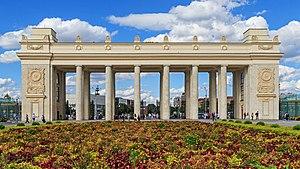
Le Parc Central de Culture et de Détente est un parc d'attractions de Moscou. Il est plus connu sous le nom de Parc Gorki, du nom de l'écrivain russe Maxime Gorki.
Moscou est la capitale de la Russie et compte environ douze millions six cent mille habitants intra muros sur une superficie de 2 510 km² ce qui en fait la ville la plus peuplée à la fois du pays et d'Europe. Sur le plan administratif Moscou fait partie du district fédéral central et a le statut de ville d'importance fédérale qui lui donne le même niveau d'autonomie que les autres sujets de la Russie. Elle est quasiment enclavée dans l'oblast de Moscou, mais en est administrativement indépendante. Ses habitants sont les Moscovites. Moscou se situe dans la partie européenne de la Russie au milieu d'une région de plaine. Sa latitude élevée lui vaut un climat froid et continental. Le Kremlin, son cœur historique, est édifié sur une colline qui domine la rive gauche de la rivière Moskova.